Delta Air Lines Flight 1989

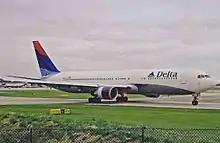
N189DN, the aircraft, seen at Manchester Airport on July 24, 2000

Delta Air Lines Flight 1989 was a regularly scheduled flight offering nonstop morning service on September 11, 2001, from Logan International Airport to Los Angeles International Airport on a Boeing 767-300ER aircraft. This flight was one of several flights considered as possibly hijacked, but landed safely at Cleveland Hopkins International Airport.